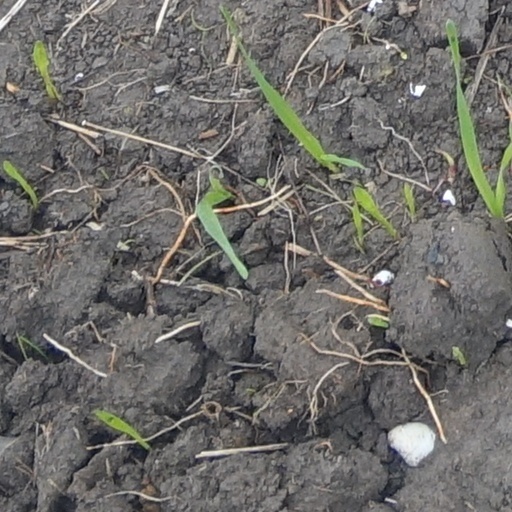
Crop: wheat